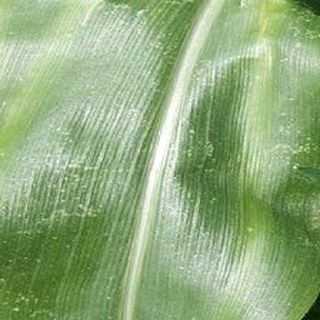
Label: healthy_corn